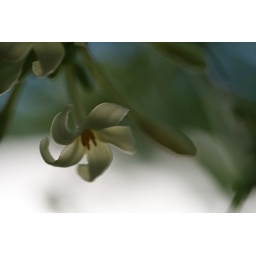
the flower from a paw paw tree in the garden